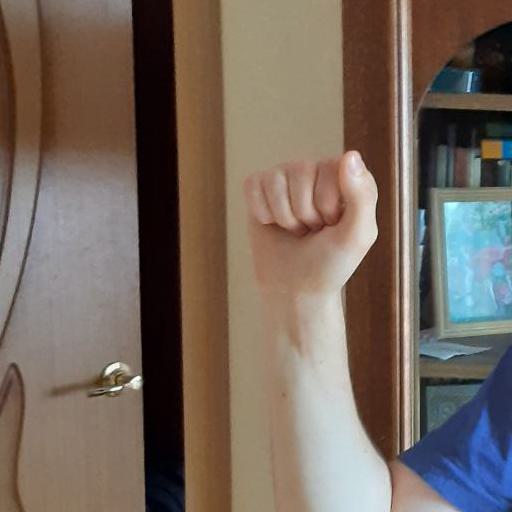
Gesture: fist